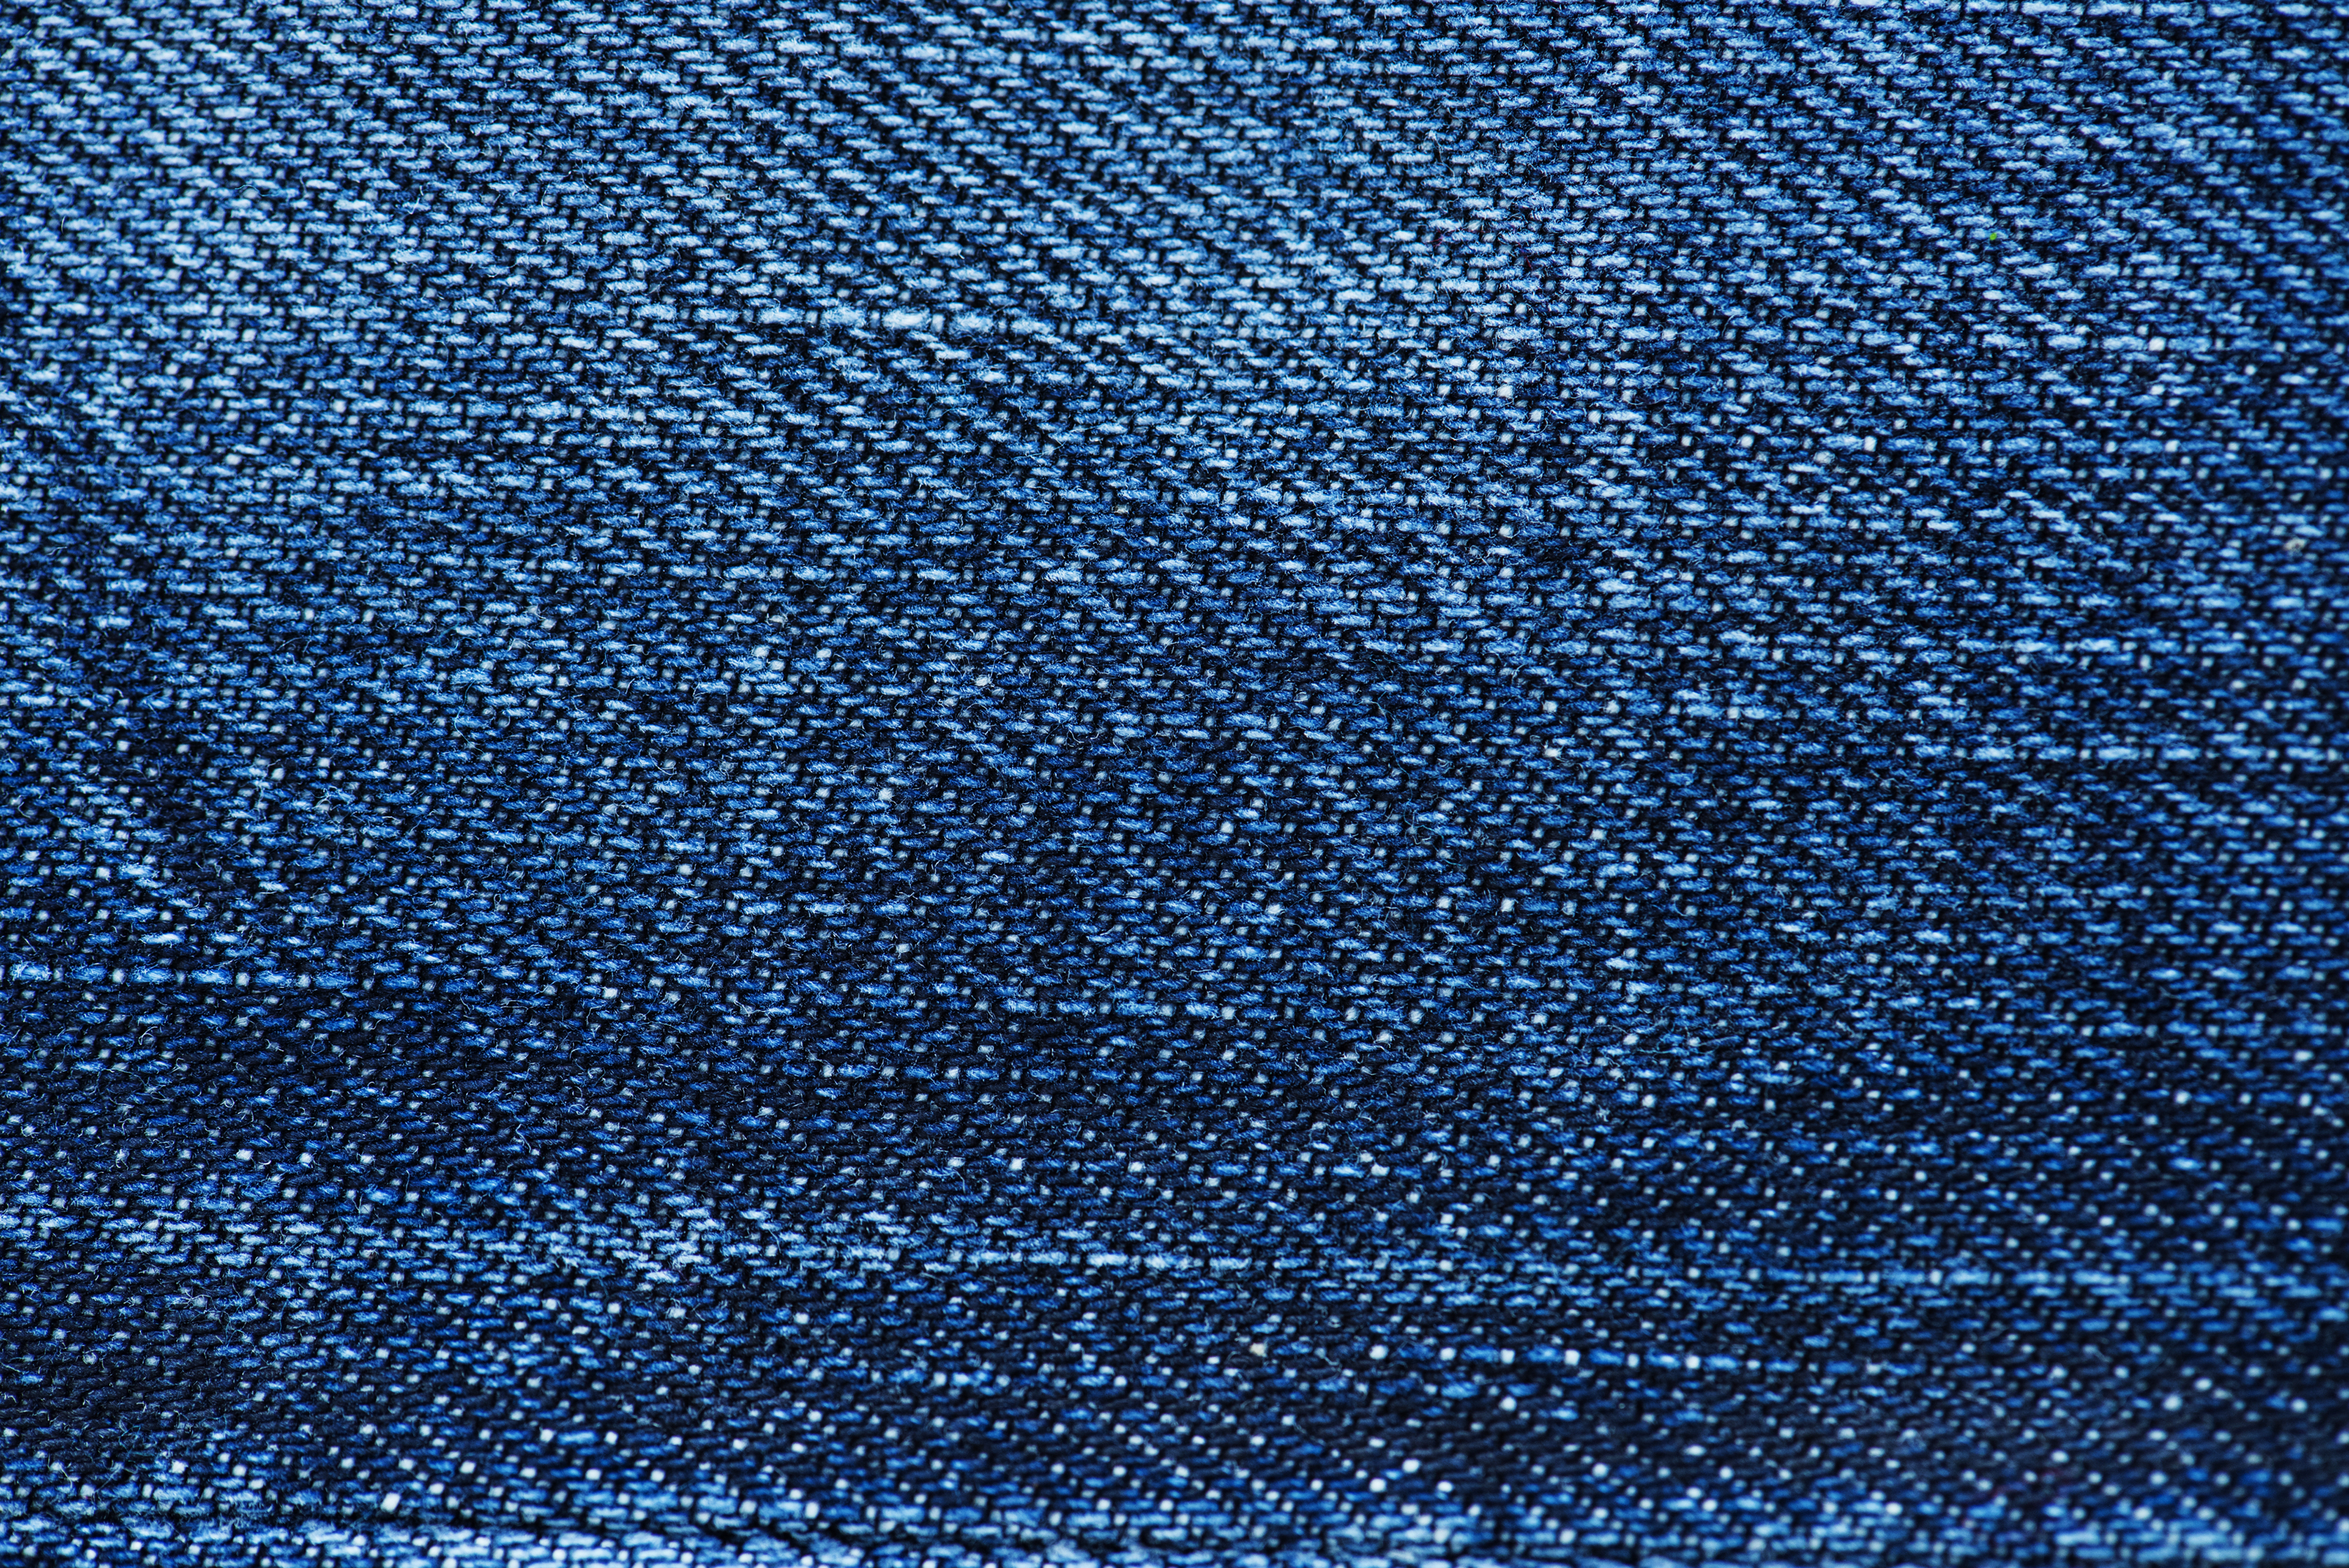
accessories, blue, casual, closeup, cloth, clothes, cotton, dark, denim, design, fashion, fiber, jacket, jeans, macro, outdoor, pants, pattern, style, trousers, cobalt blue, electric blue, azure, woven fabric, textile, woolen